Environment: lab
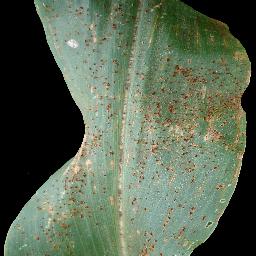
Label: common_rust